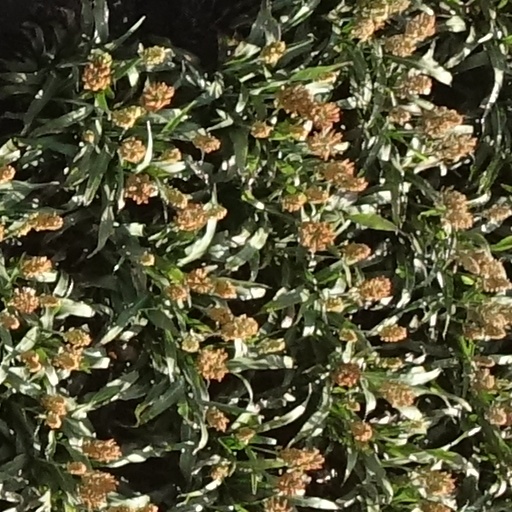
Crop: sorghum